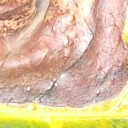
Label: Phoma